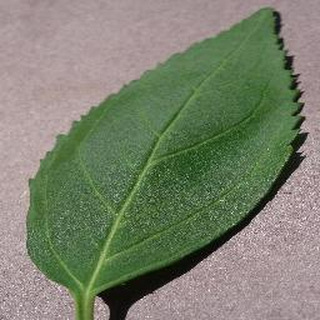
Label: healthy_cherry